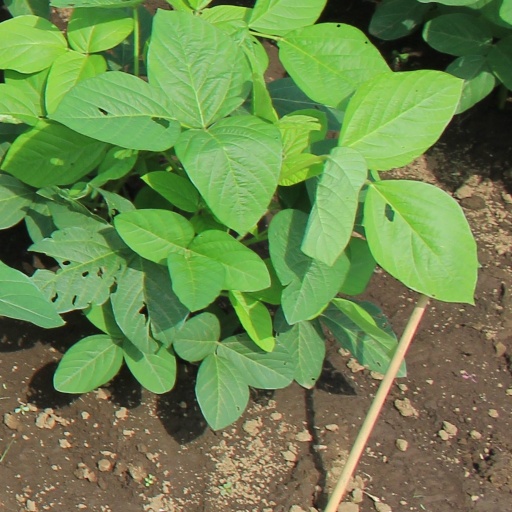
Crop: soybean